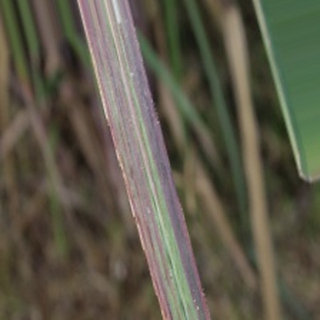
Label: sugarcane_bacterial_blight